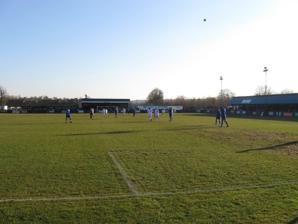
Building: Longmead Stadium
Country: United Kingdom
Year built: 1980
Longmead Stadium The Longmead Stadium pictured in 2010 Full name Longmead Stadium Location Tonbridge , England Coordinates 51°12′41″N 0°16′09″E / 51.2115°N 0.2691°E / 51.2115; 0.2691 Owner Tonbridge and Malling Borough Council Operator Tonbridge Angels F.C. Capacity 3,000 (720 seated) Opened 1980 Tenants Tonbridge Angels The Longmead Stadium is an association football stadium in Tonbridge , Kent , England. It is home to Tonbridge Angels , who currently compete in the National League South . History The Longmead Stadium was built in 1980 by Tonbridge and Malling Borough Council after they had decided to redevelop Tonbridge Angels' Angel Ground in 1977 into a shopping centre. Tonbridge Angels were against the plans to evict them and demolish the Angel Ground and so took out a legal challenge against the plans. Three years later, the High Court ruled in favour of the Council but after negotiations, the Council offered the club the Longmead Stadium as compensation. One of the stands at the Longmead Stadium was named "The Jack Maddams Stand" after a former Tonbridge Angels striker who had died. In 2008, the Longmead Stadium hosted a charity match between an Alan Rodgers select XI and an All stars team that was captained by former Tottenham Hotspur player, Gary Stevens as well as Andy Townsend and Jason Cundy . Outside football The Longmead Stadium was also used as the location of a temporary office for the Tunbridge Wells branch of the charity, Headway UK after they were obliged to move from their old location at Pembury Hospital due to redevelopment of the hospital. In April 2012, the Longmead Stadium hosted a beer festival intending to show a number of real ales from areas around clubs in the Conference South . It also hosts the West Kent Garden and Leisure show. The Longmead Stadium also hosts the annual Tonbridge fireworks displays to commemorate Guy Fawkes Night . References ^ "Domesday Reloaded: TONBRIDGE FOOTBALL CLUB" . BBC. 1 January 1970 . ^ Stoneman, John (2008). The Road from Wembley . Troubador Publishing Ltd. p. 104. ISBN 978-1848760295 . ^ "Club History" . Tonbridge Angels . ^ "100-stadium tour for fans in memory of footballer" . This is Kent. 12 August 2011. ^ "All stars for local legend" . This is Kent. 5 September 2008. ^ "New home on horizon for charity" . BBC News. 18 December 2006 . ^ "Festival in home of Angels" . This is Kent. 19 April 2012. ^ "THE skies of West Kent have been alight all week as communities get together for their bonfire and fireworks celebrations" . Kent and Sussex Courier. 2 November 2012. v t e Tonbridge Buildings Castle Parish Church Priory Priory Mill Railway station Somerhill House † St. Stephen's Church Town Mill Businesses Imperial Records New Enterprise Coaches Events 1968 floods 2006 Securitas depot robbery People Bishops of Tonbridge Old Juddians Old Tonbridgians People from Tonbridge Political Lowey of Tonbridge (11th-19th centuries) Tunbridge constituency (1885-1918) Tonbridge constituency (1918-74) Tonbridge and Malling constituency (1974-2024) Tonbridge constituency (since 2024) Tonbridge and Malling borough (since 1974) Tonbridge and Malling Borough Council (since 1974) Local elections Schools, colleges and universities Hayesbrook Hillview Hugh Christie Judd Ridge View Somerhill † Thomas Delarue (closed) Tonbridge Tonbridge Grammar University of Kent Weald of Kent West Kent College Woodlands Yardley Court † Sports, arts and leisure Angel Ground Half Marathon Haysden Country Park KMFM West Kent Longmead Stadium Missing (TV series) Oast Theatre Tonbridge Angels F.C. Swimming Pool Tunbridge ware Twin towns Heusenstamm Le Puy-en-Velay † Italics denotes building in Tudeley -cum- Capel civil parish